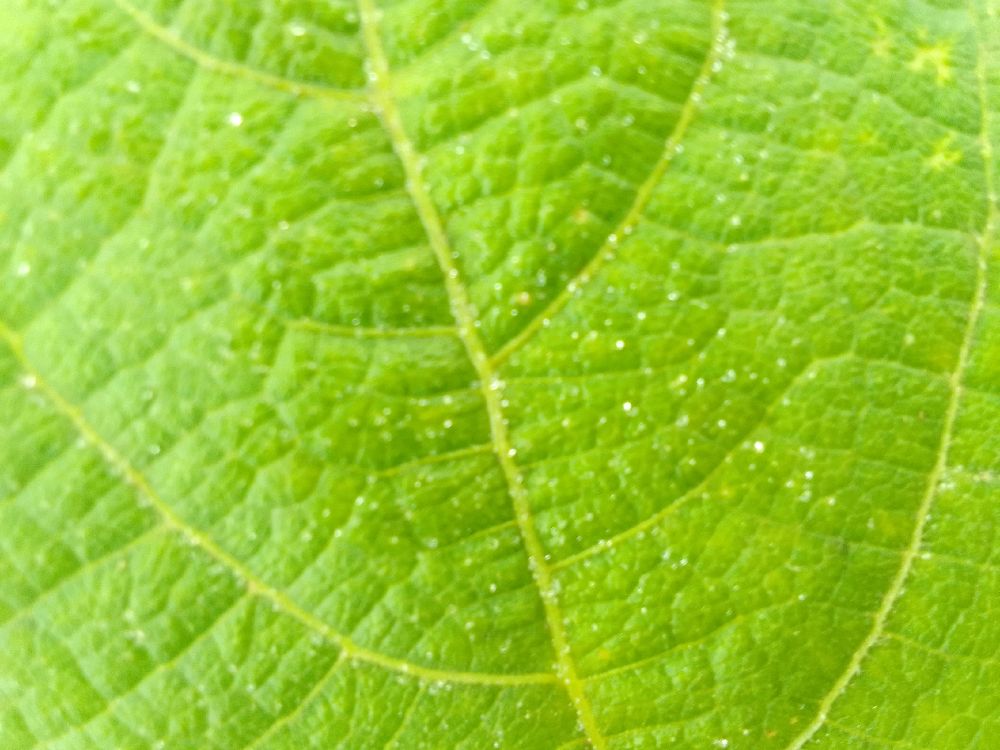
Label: healthy